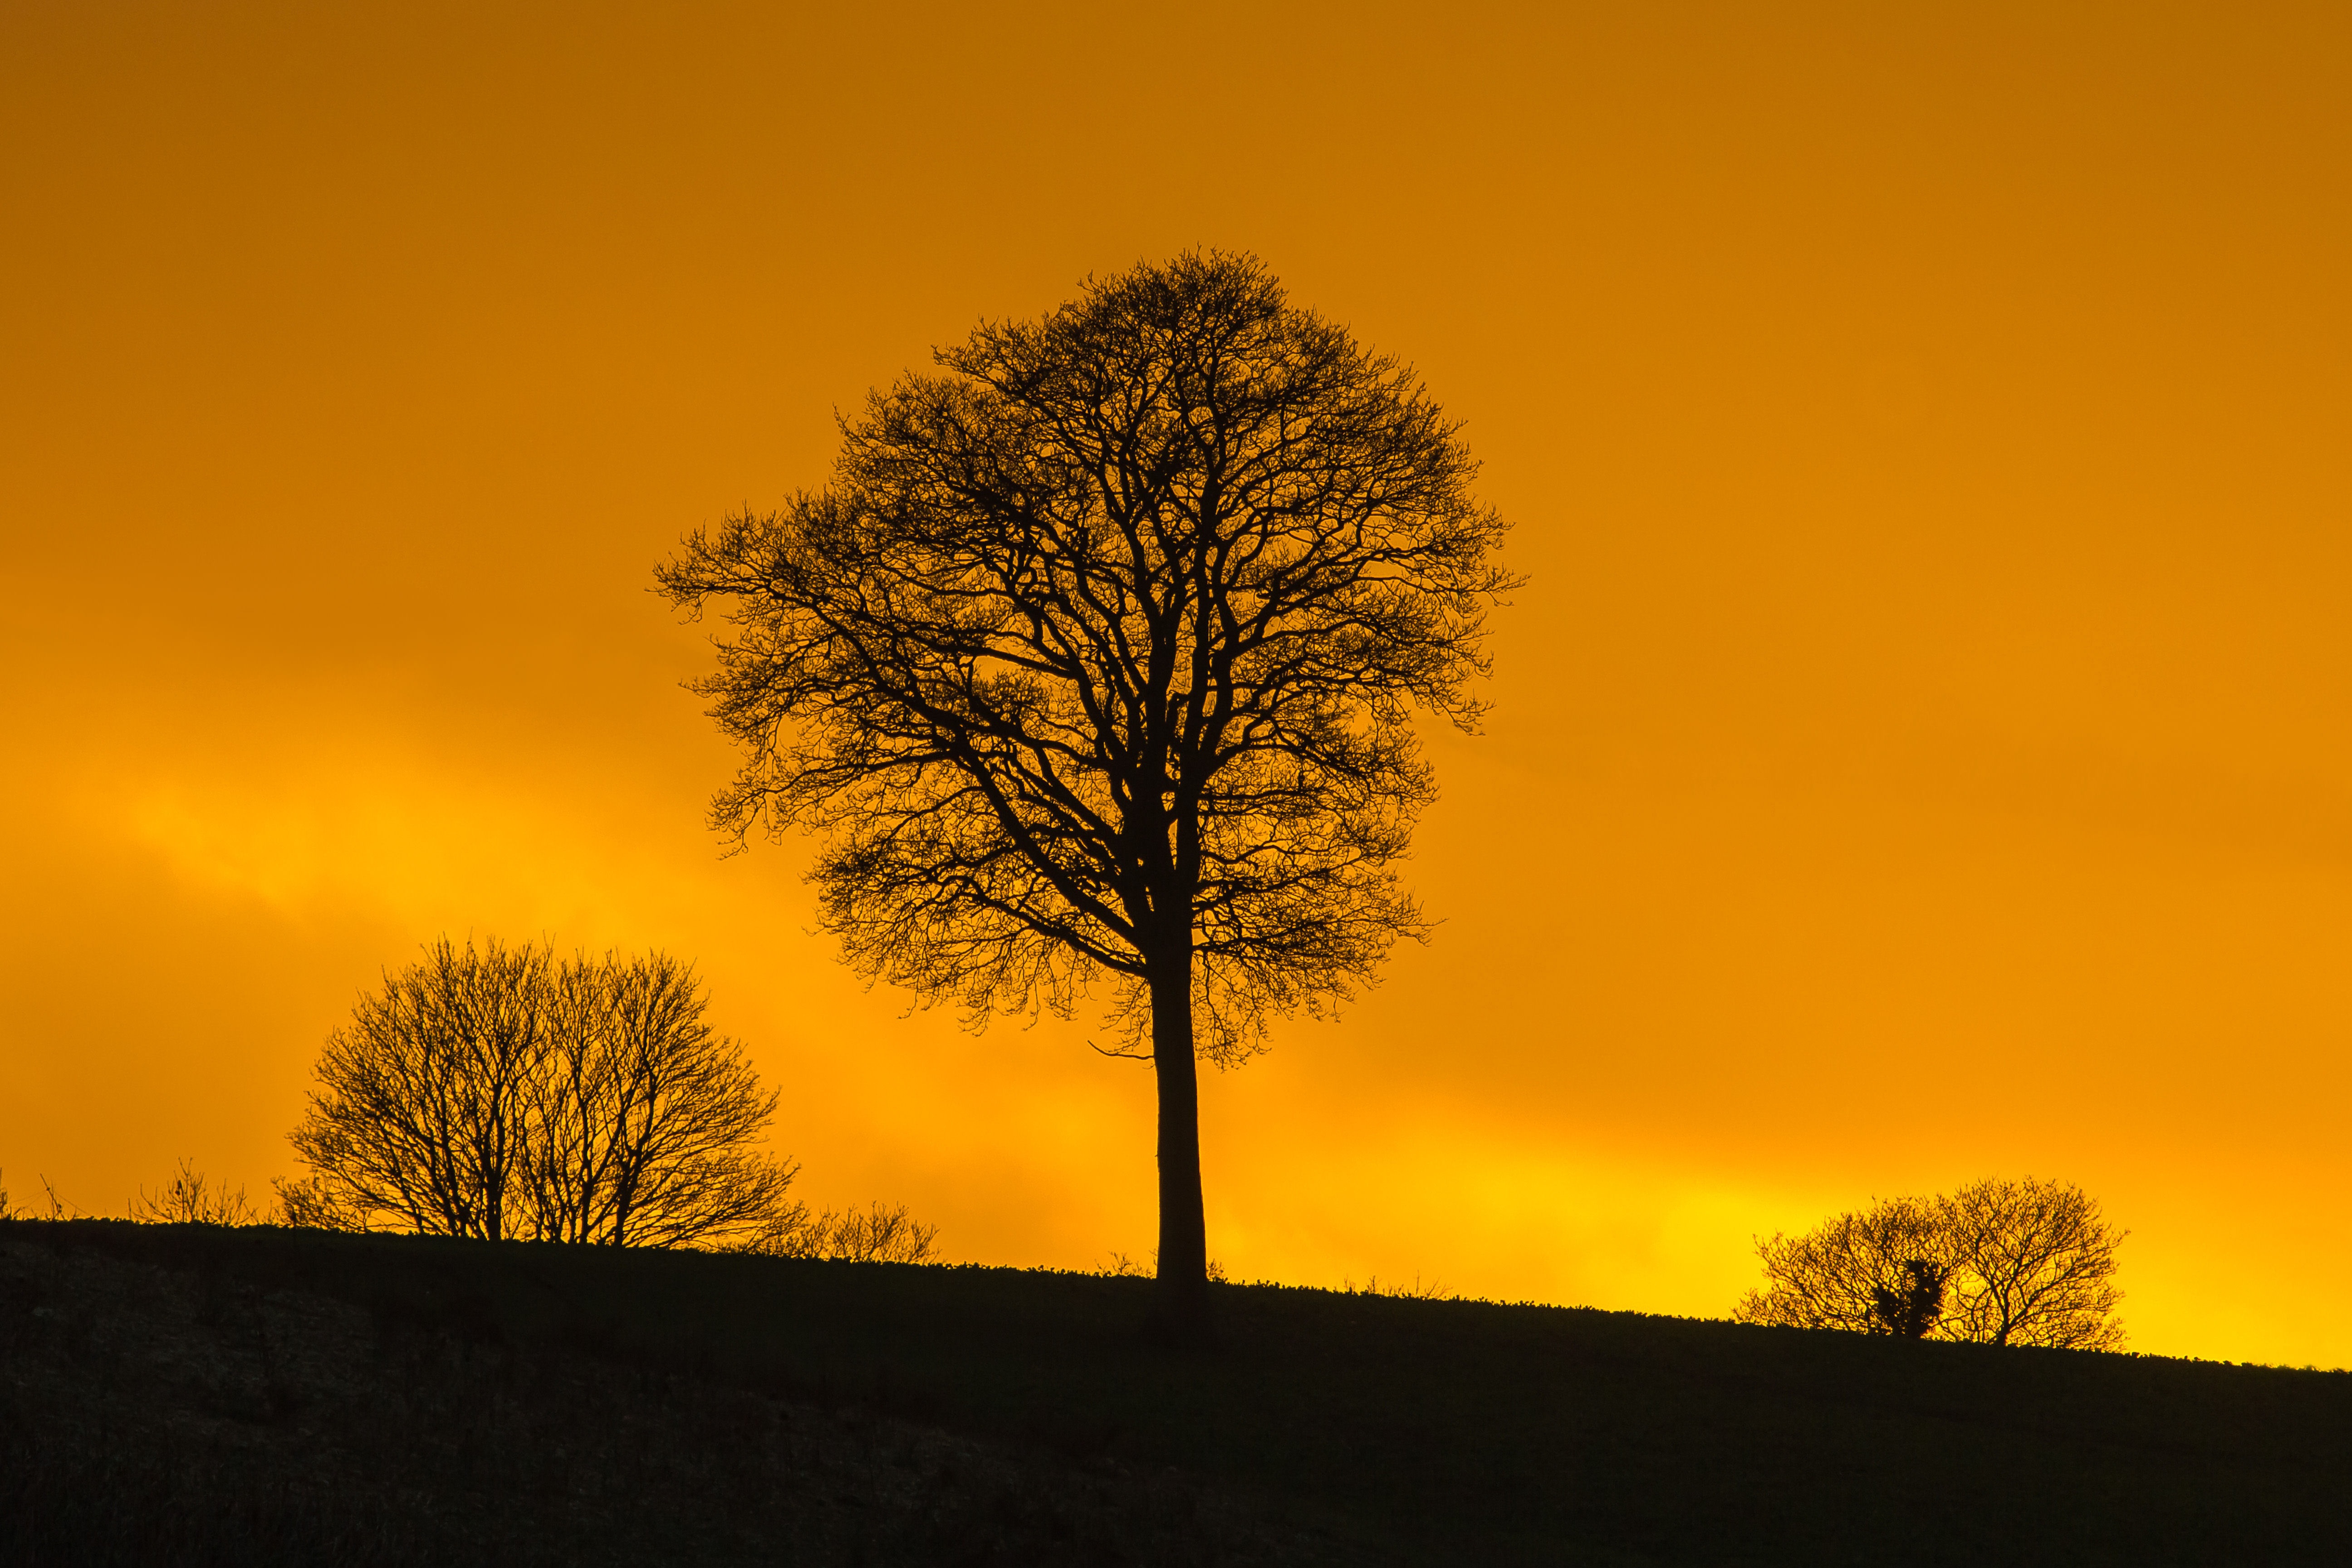
tree, nature, horizon, branch, silhouette, cloud, plant, sky, sun, sunrise, sunset, field, sunlight, morning, dawn, atmosphere, dusk, evening, yellow, in the evening, afterglow, atmospheric phenomenon, woody plant, red sky at morning